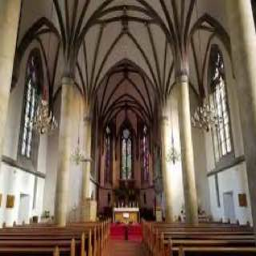
Kathedrale St. Florin